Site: brandenburg
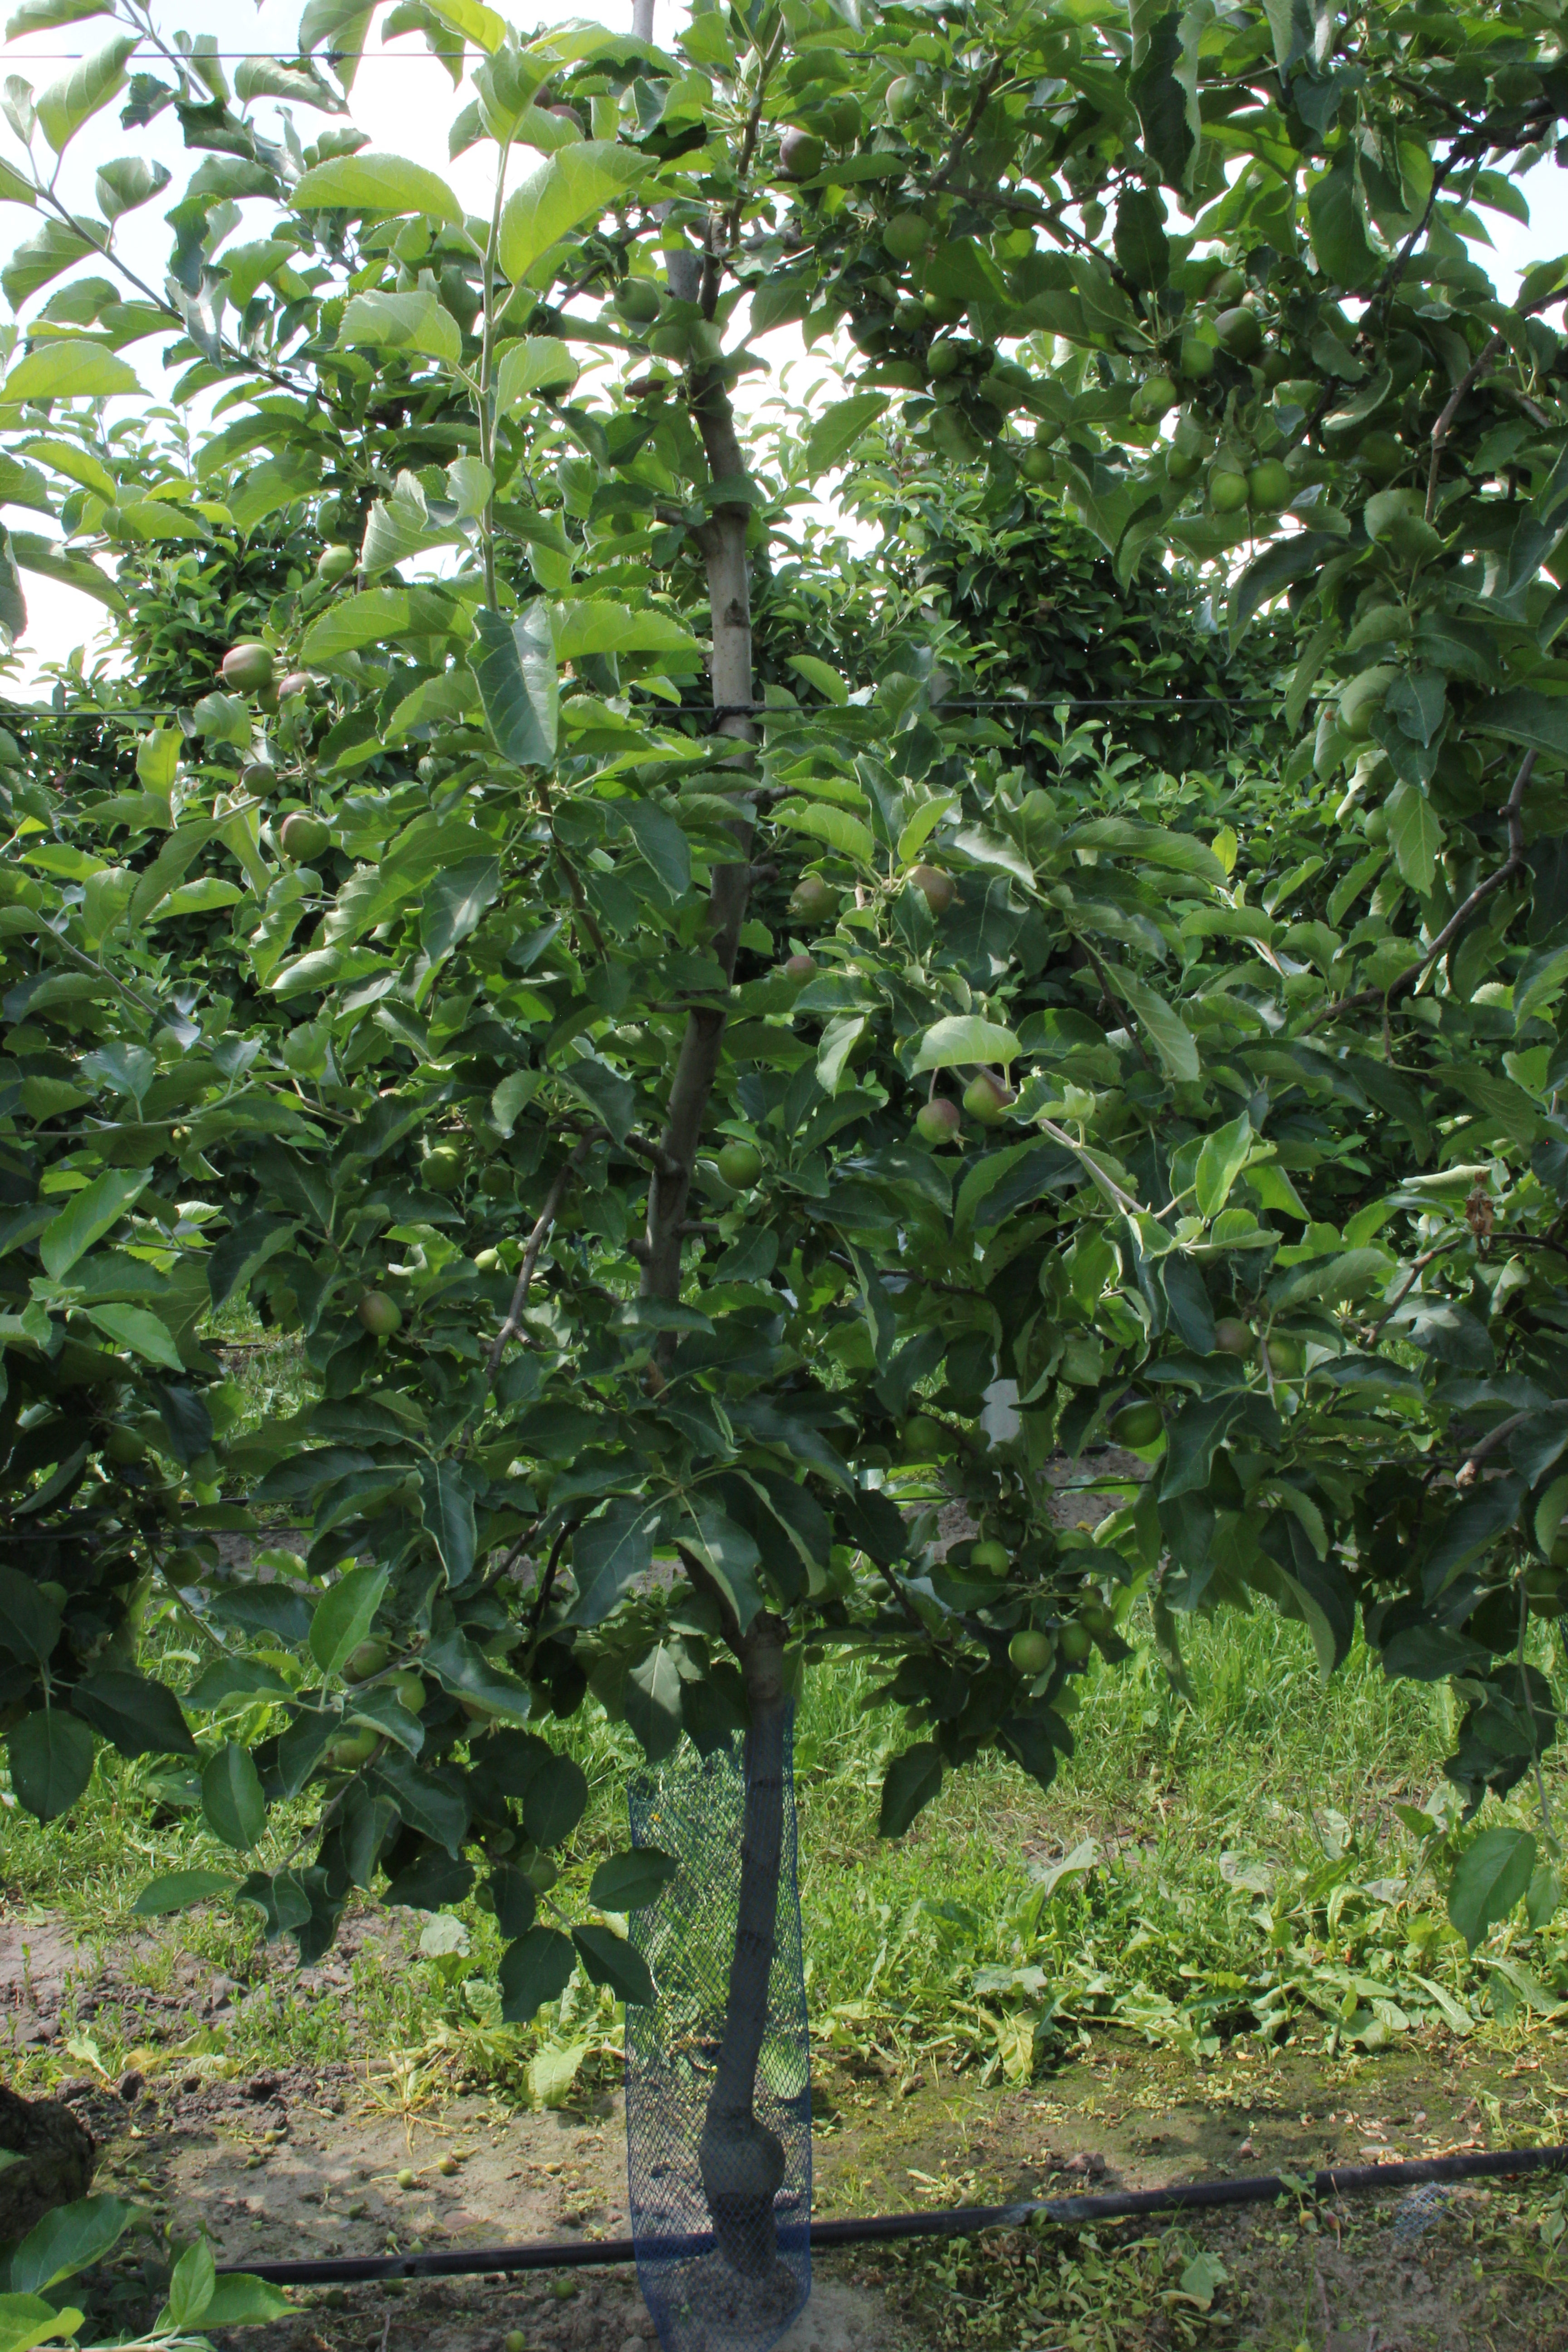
Growth stage (BBCH 73): Development of fruit